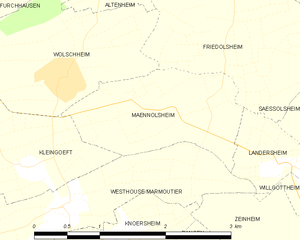
Carte des communes françaises